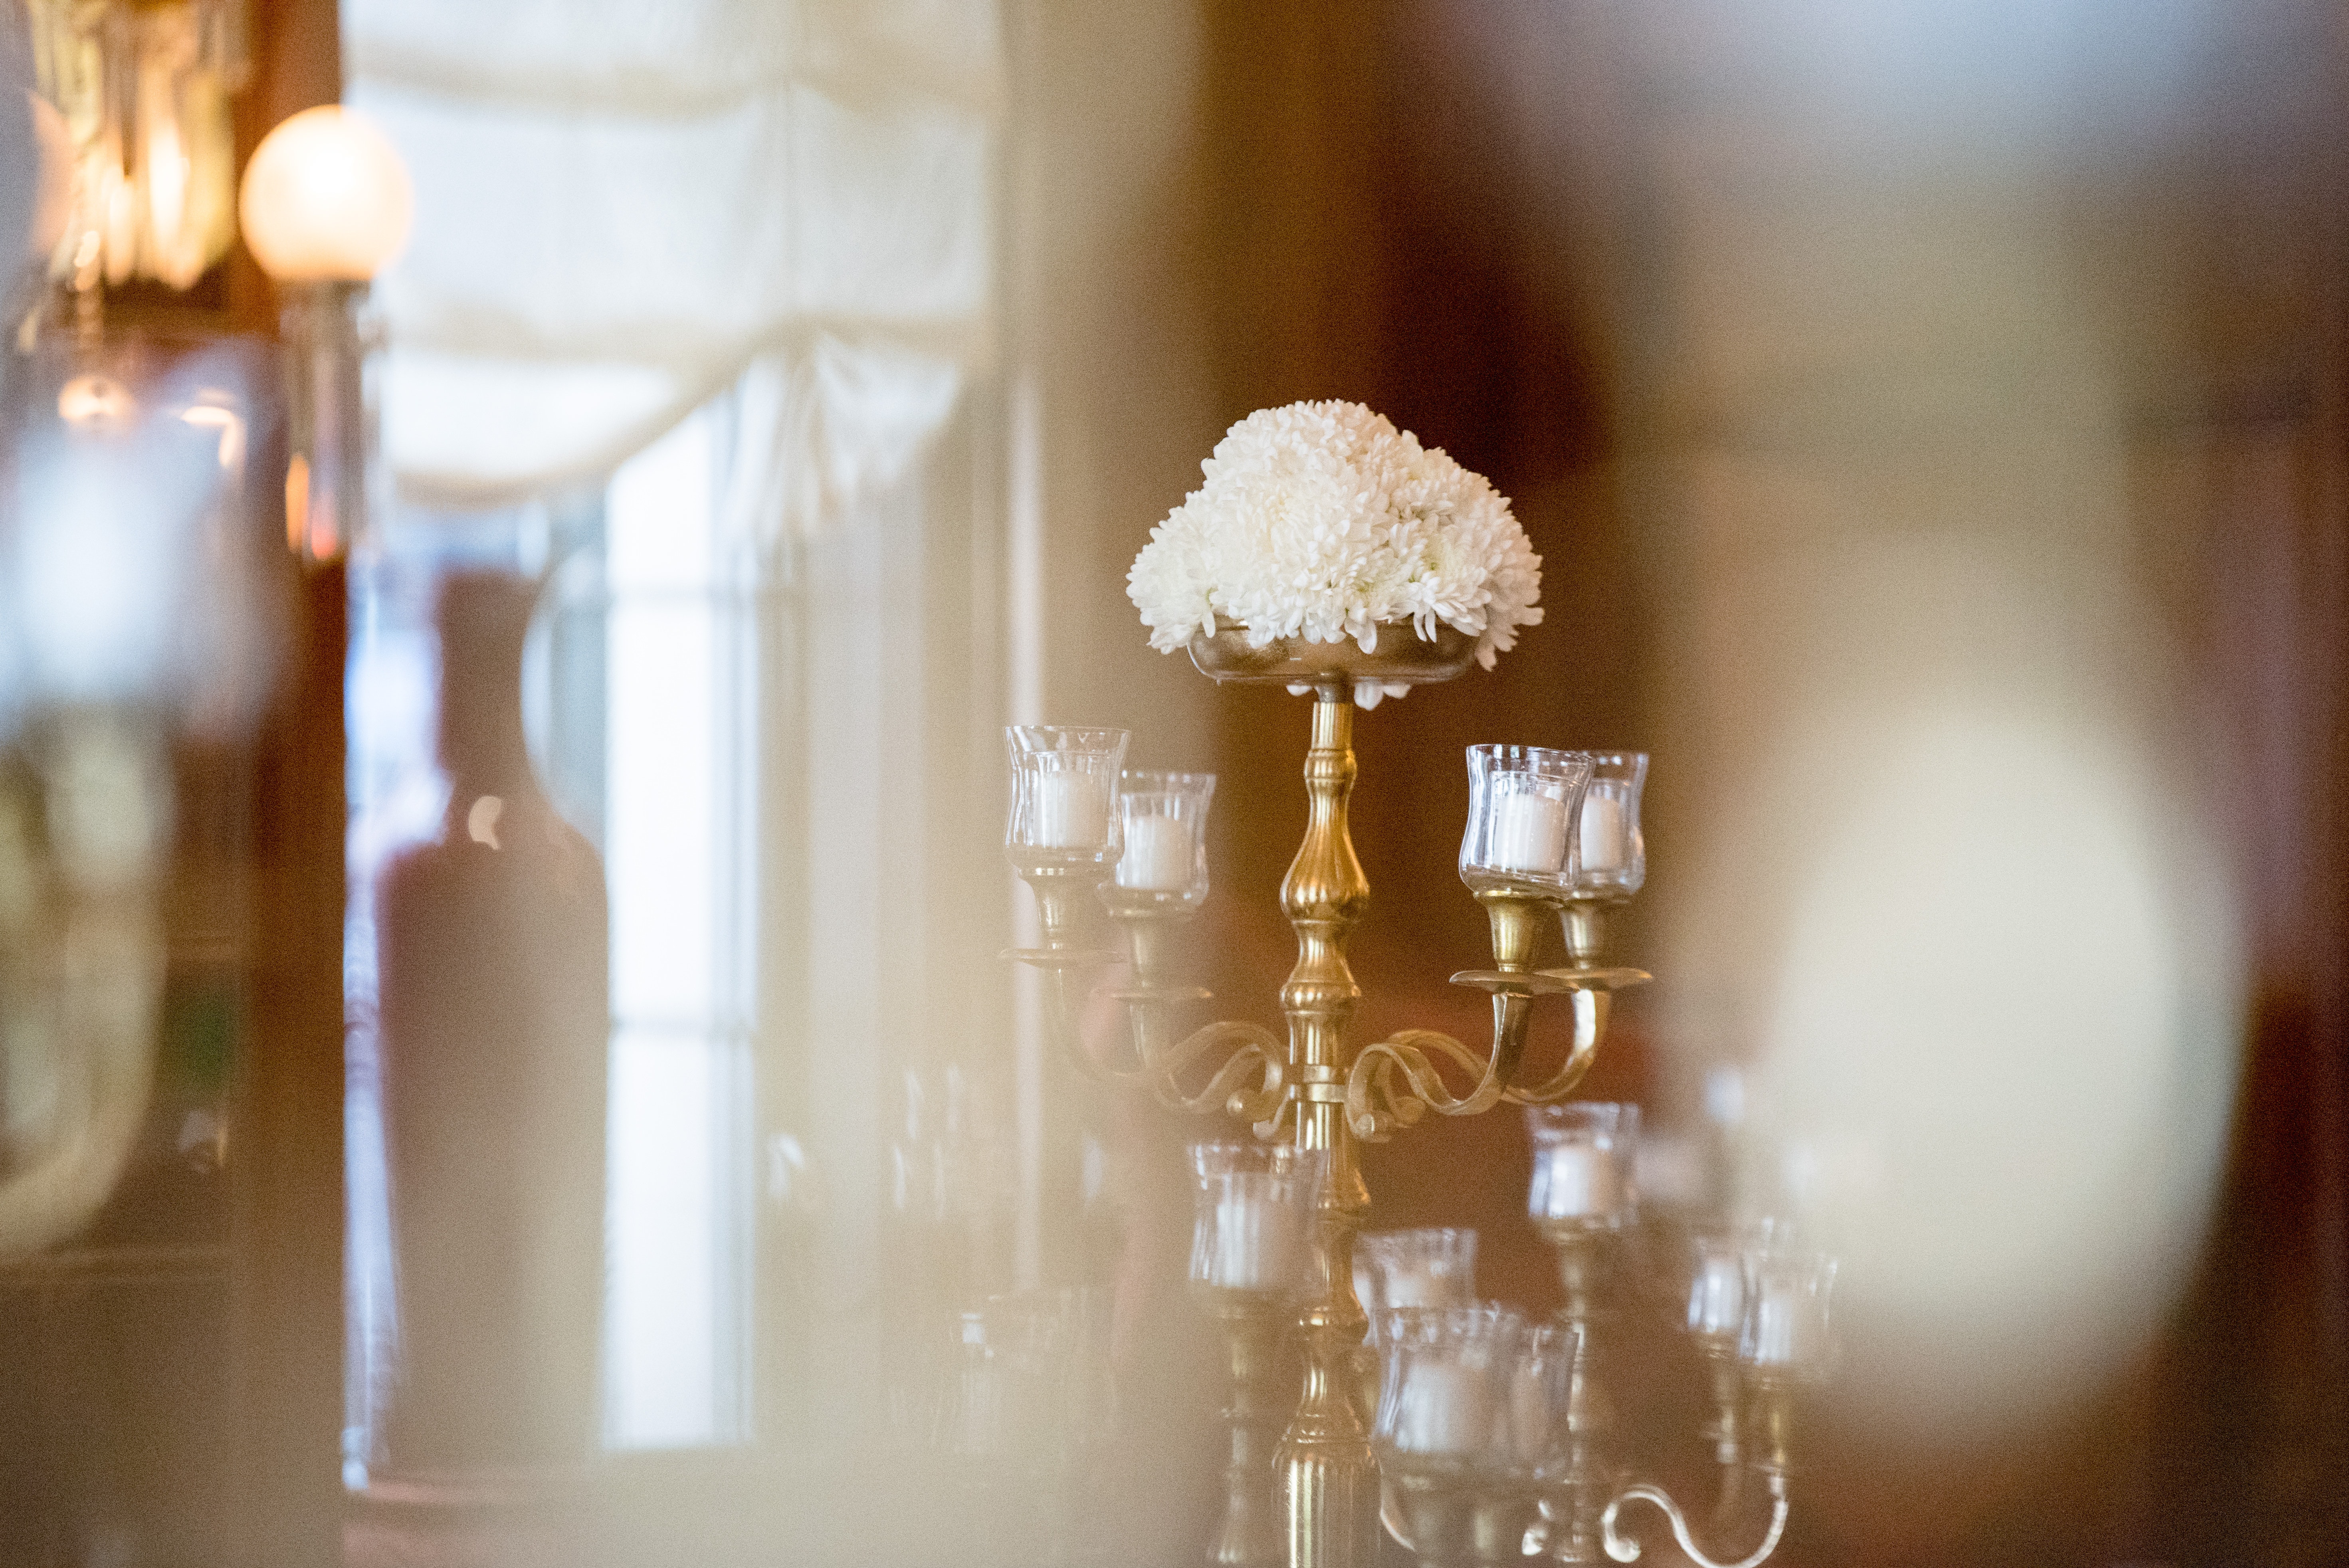
photograph, ceremony, centrepiece, drinkware, wedding, bride, glass bottle, wedding ceremony supply, floristry, aisle